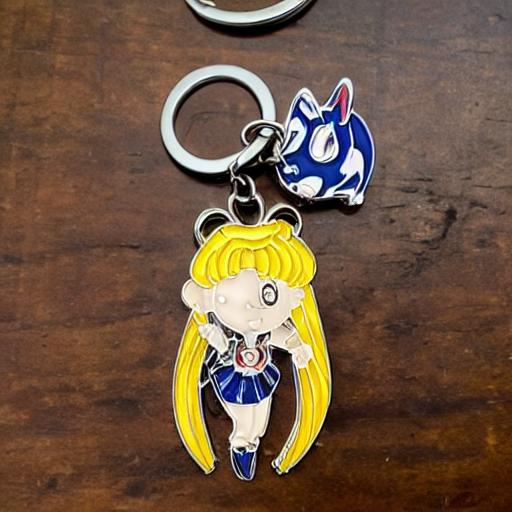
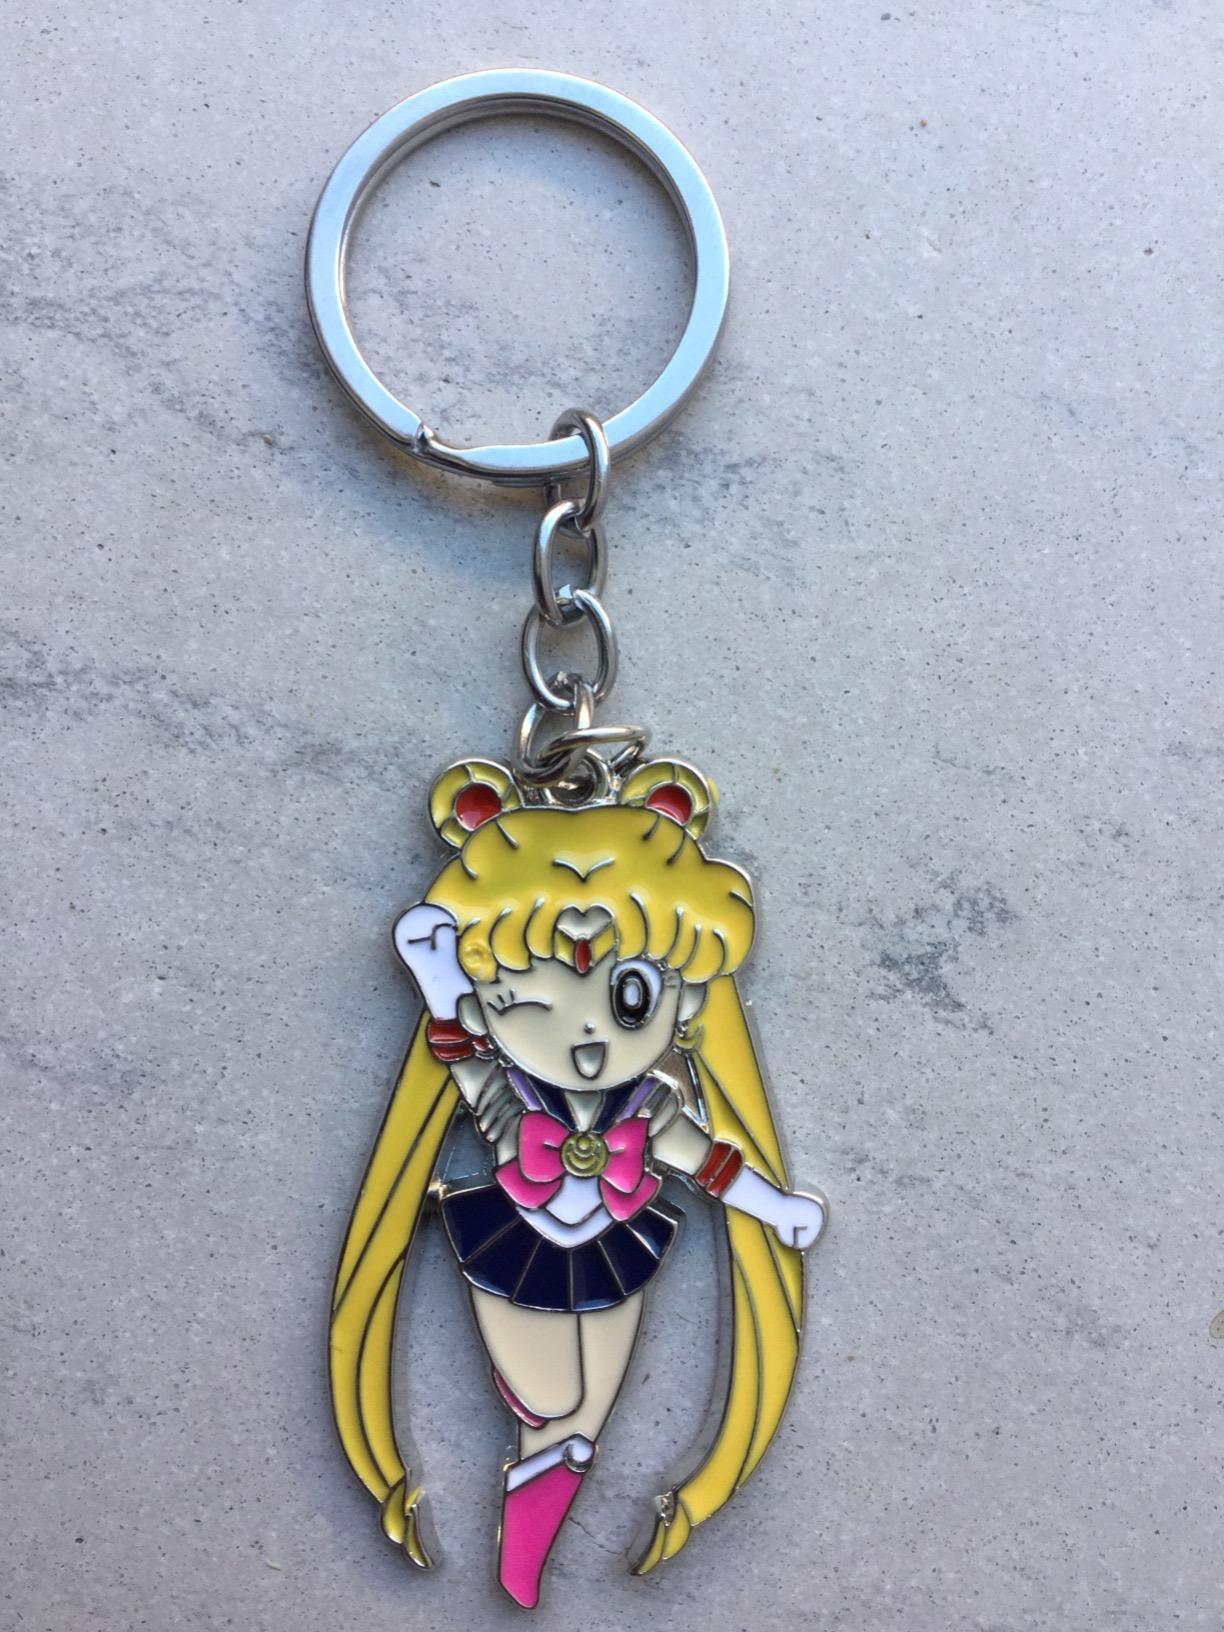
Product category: accessories_keychain
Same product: no